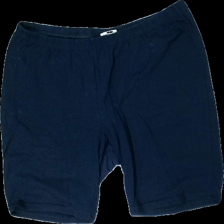
View: front
Type: Shorts
Category: Ladies
Brand: Missing
Colors: Blue
Material: 100% cotton
Cut: Tight
Size: 46
Season: All
Price range: <50
Recommended usage: Export
Description: blå korta tights, nopprig mellan benen och hårig